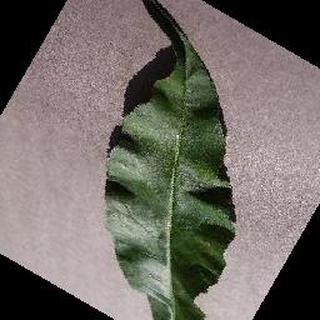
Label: healthy_peach